Winterton Roman villa

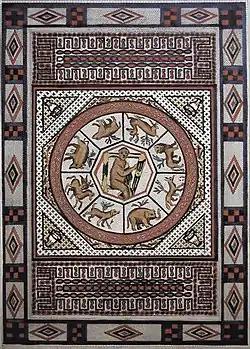
The Orpheus mosaic from Winterton villa

Winterton Roman villa is a Roman villa in Winterton, North Lincolnshire. It was discovered in 1747.